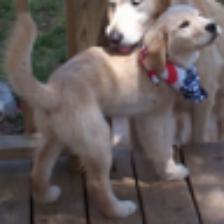
Label: NonHuman